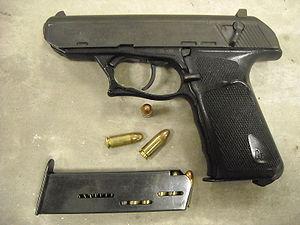
Le P9 est un pistolet simple action développé au cours de la première moitié des années 1960 par la compagnie allemande Heckler&Koch. Entré en production en 1969, le P9 fonctionnant en simple action sera produit en un petit nombre d'exemplaires avant d'être remplacé par le P9S qui en est la version double action. Le mécanisme de l'arme reprend le mécanisme de retardement de l'action par verrouillage par galets, initialement développé pendant la Seconde Guerre mondiale et qui l'on retrouve sur un grand nombre d'armes produites par Heckler&Koch après guerre. L'arme est dotée d'un chien interne et d'une commande pour l'armer et le désarmer située à l'intérieur du pontet.